The Notorious Landlady

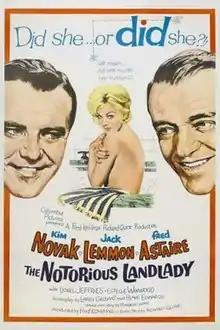

The Notorious Landlady is a 1962 American comedy mystery film starring Kim Novak, Jack Lemmon, and Fred Astaire. The film was directed by Richard Quine, with a script by Blake Edwards and Larry Gelbart based on the short story "The Notorious Tenant" by Margery Sharp.